The Assassination of Jesse James by the Coward Robert Ford

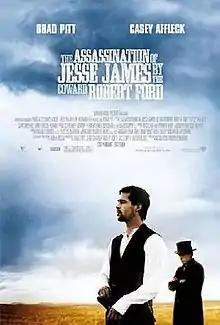
Theatrical release poster

The Assassination of Jesse James by the Coward Robert Ford is a 2007 American epic revisionist Western film written and directed by Andrew Dominik. Based on Ron Hansen's 1983 novel of the same name, the film dramatizes the relationship between Jesse James and Robert Ford, focusing on the events that lead up to the titular killing. It stars Brad Pitt as James and Casey Affleck as Ford, with Sam Shepard, Mary-Louise Parker, Paul Schneider, Jeremy Renner, Zooey Deschanel, and Sam Rockwell in supporting roles.